Biofrost

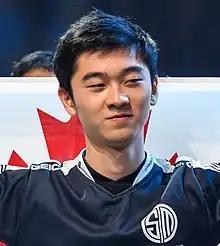
Wang in 2016

Vincent Wang, better known by his in-game name Biofrost, is a Canadian "League of Legends" player who is currently the support for LCS team Dignitas.